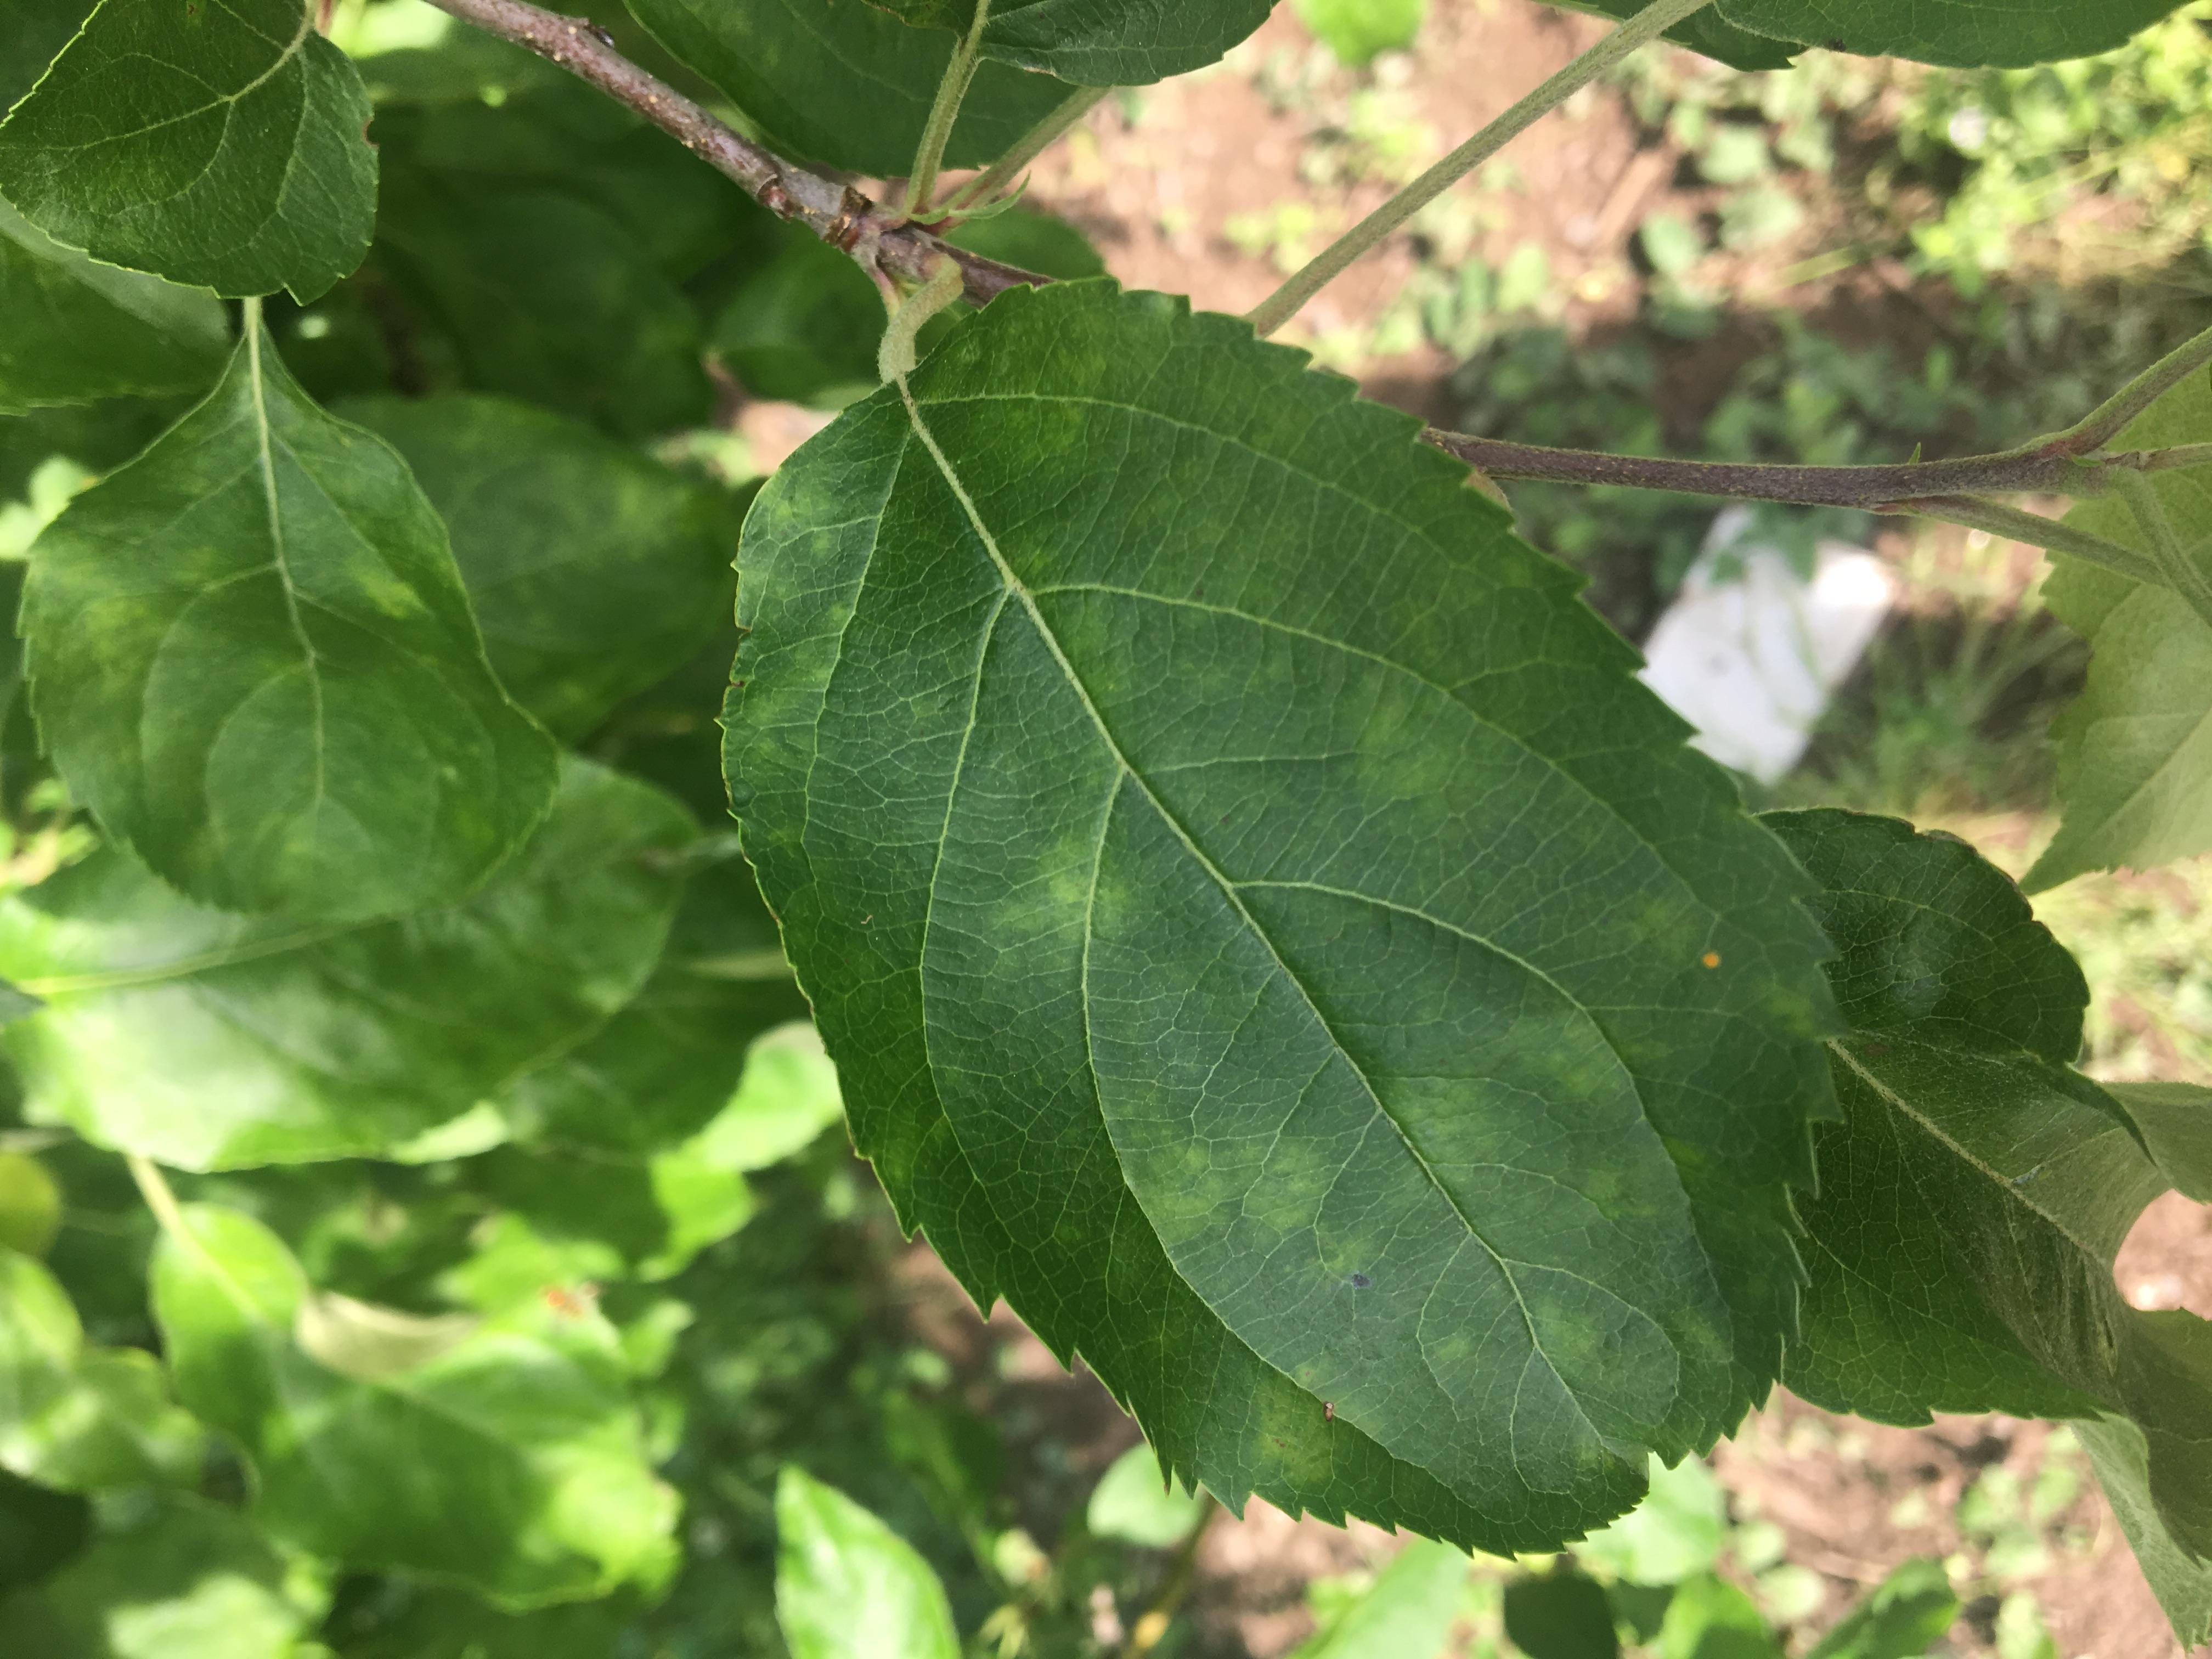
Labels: rust